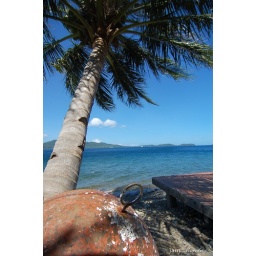
ball under the tree